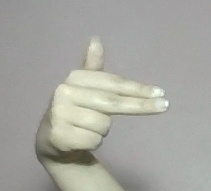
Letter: ghain